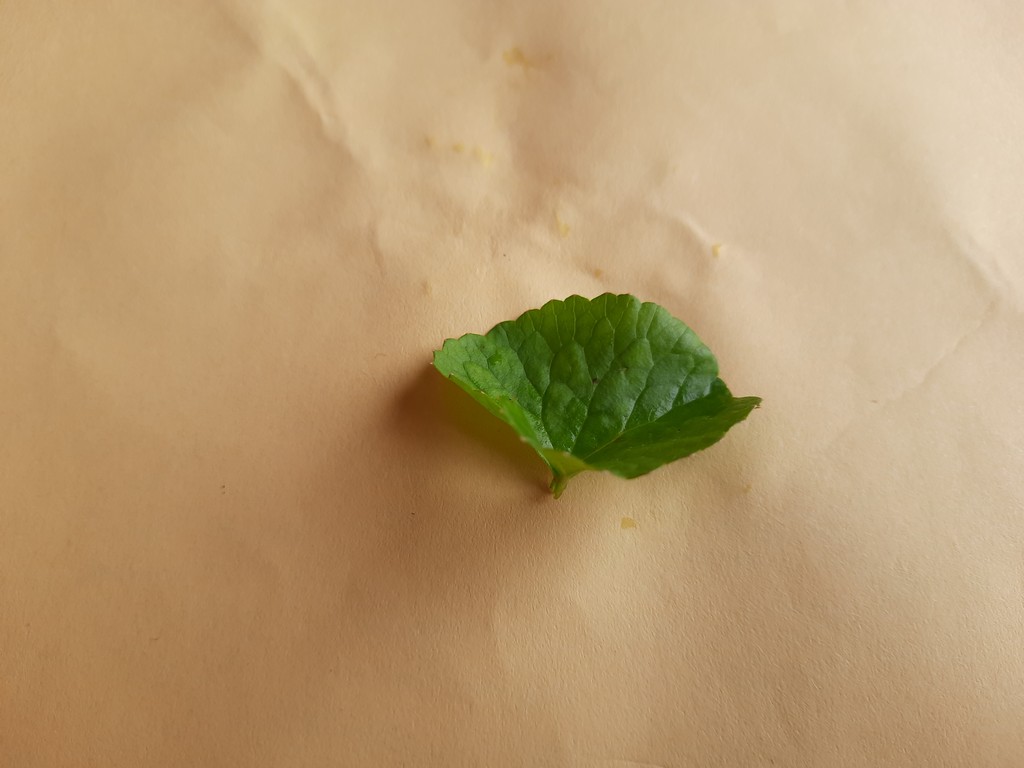
Label: Healthy